Alain Baclet

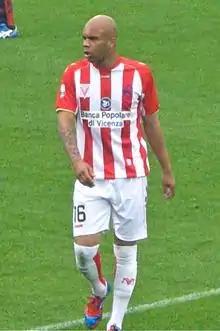
Baclet in 2012

Alain-Pierre Baclet (born 26 May 1986) is a French footballer who plays as a striker for Italian Eccellenza amateurs Promosport.